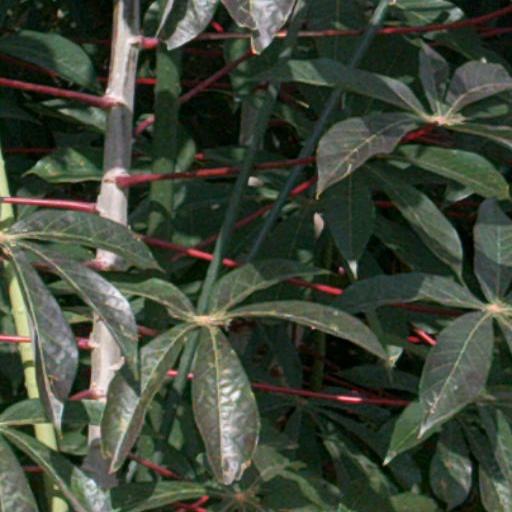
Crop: cassava